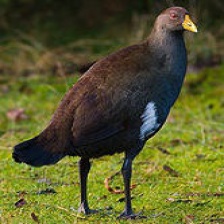
Species: TASMANIAN HEN
Scientific name: TRIBONYX MORTIERII
ImageNet parent category: european_gallinule